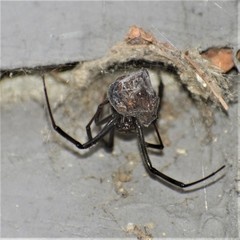
Species: Lactrodectus_hesperus